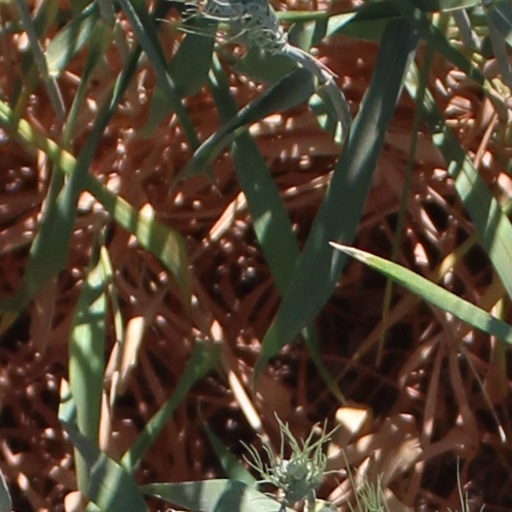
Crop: wheat